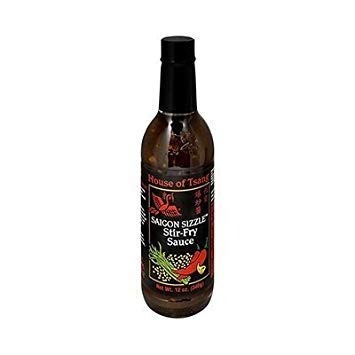
Item Name: House Of Tsang Sauce Stirfry Saigon Szzle
Value: 3.0
Unit: Count

Price: 12.75